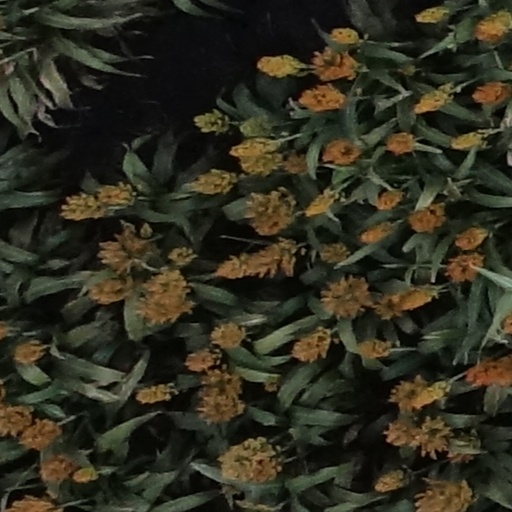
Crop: sorghum